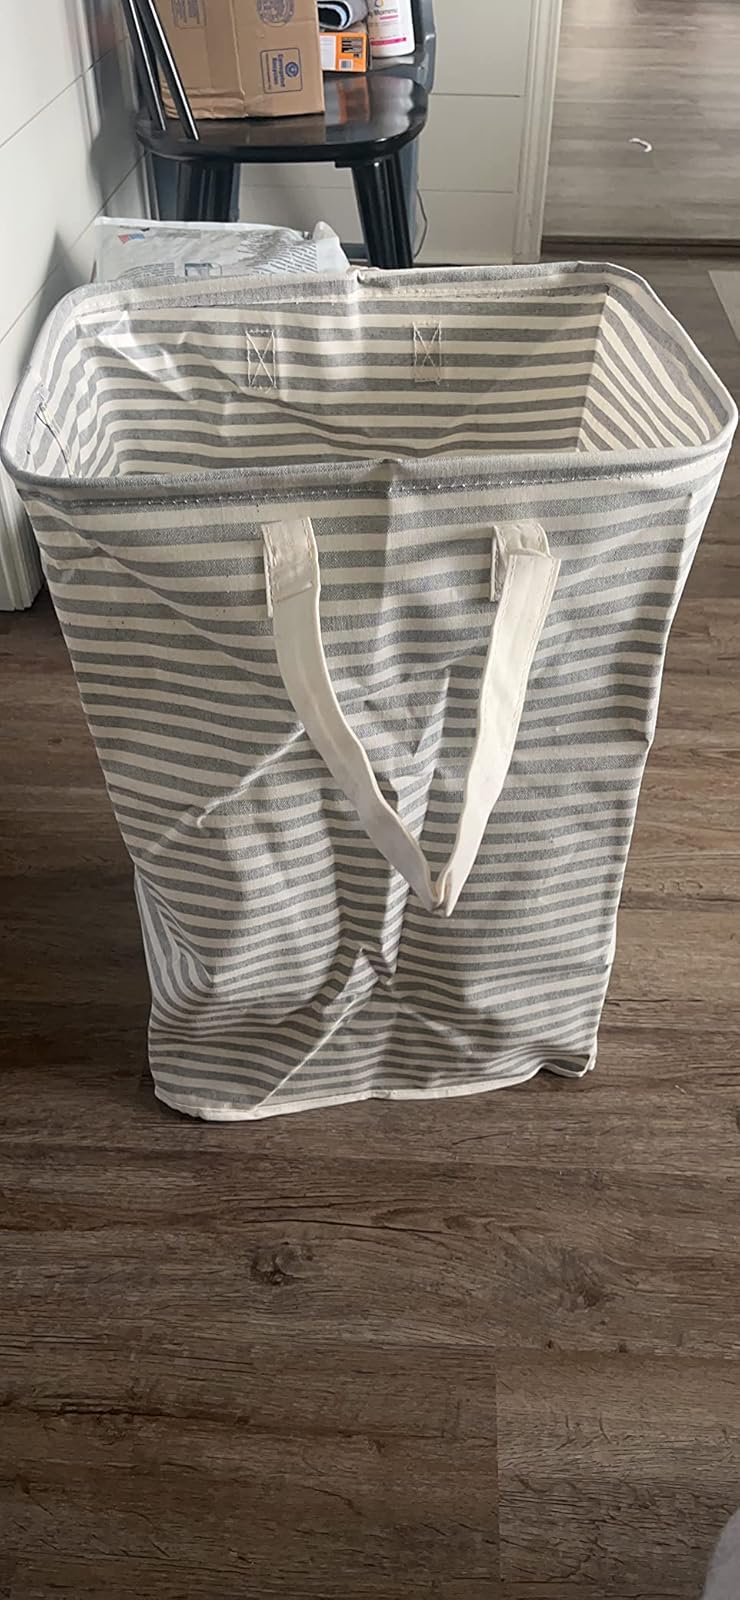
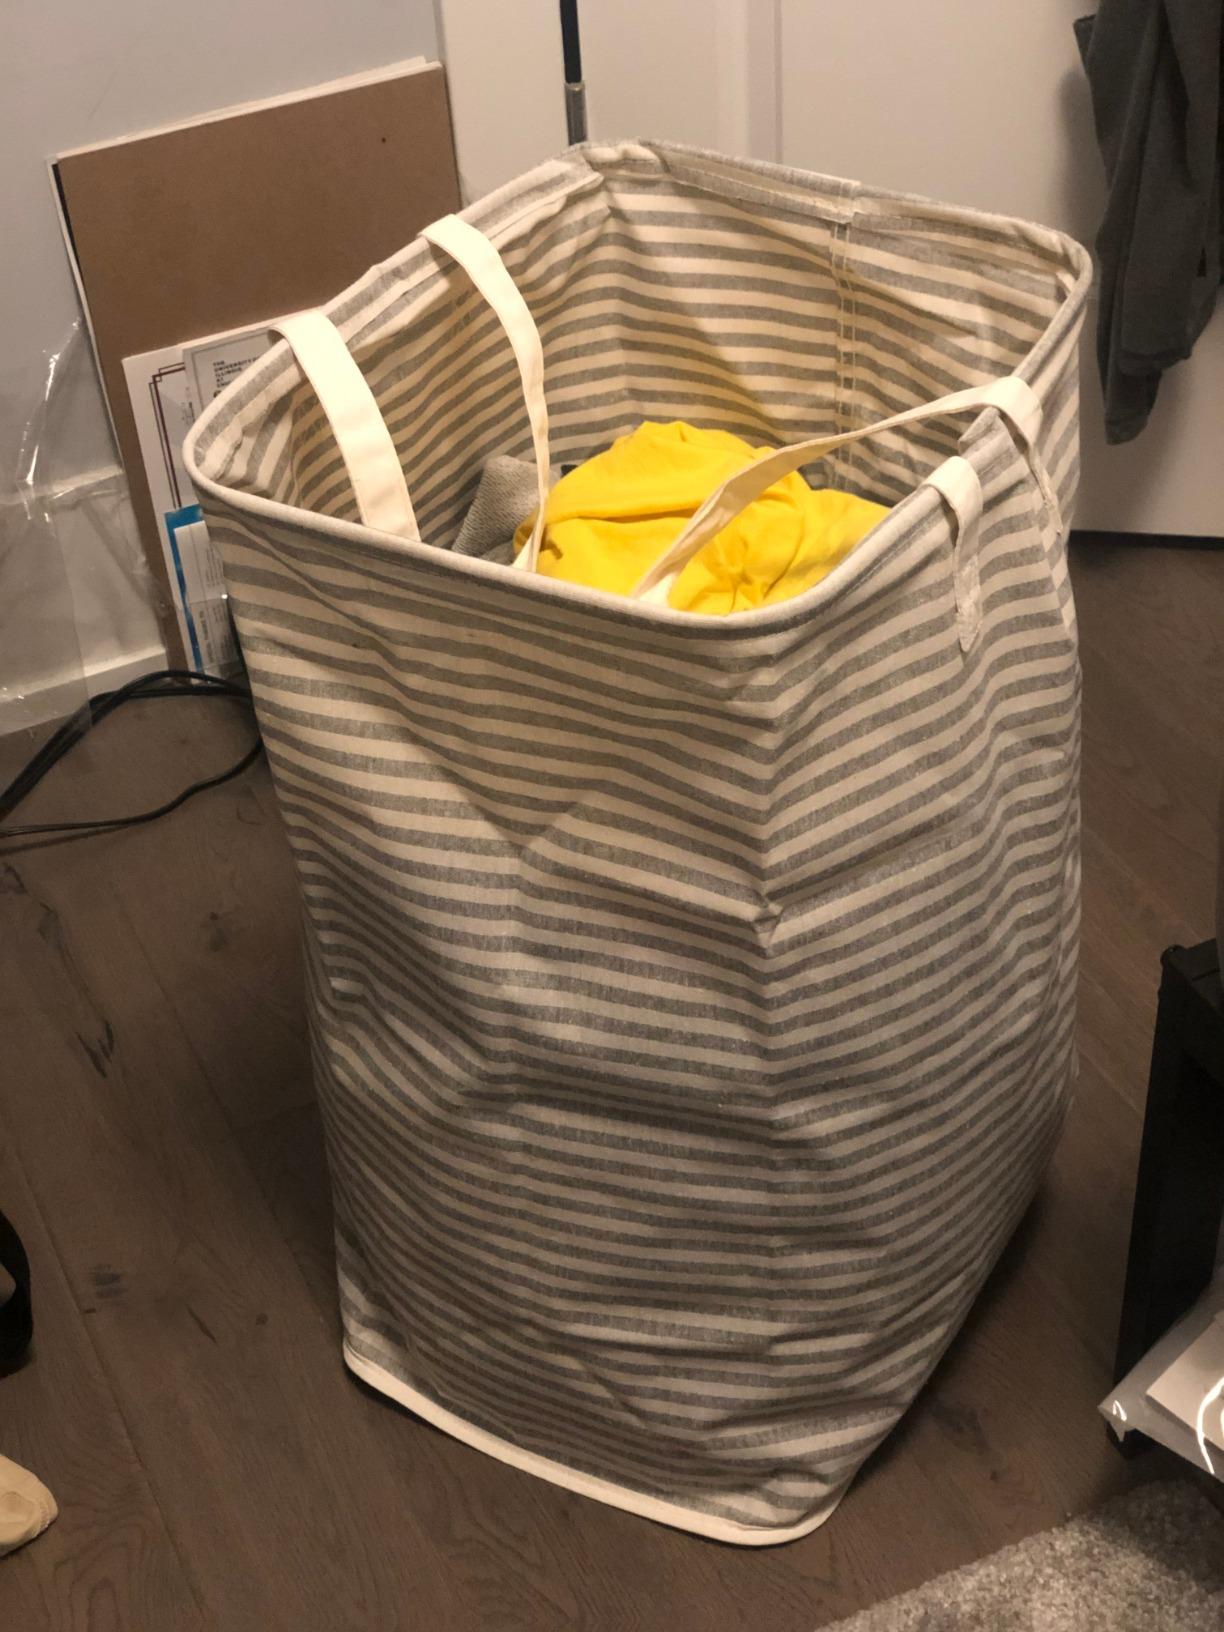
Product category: items_hamper
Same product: yes